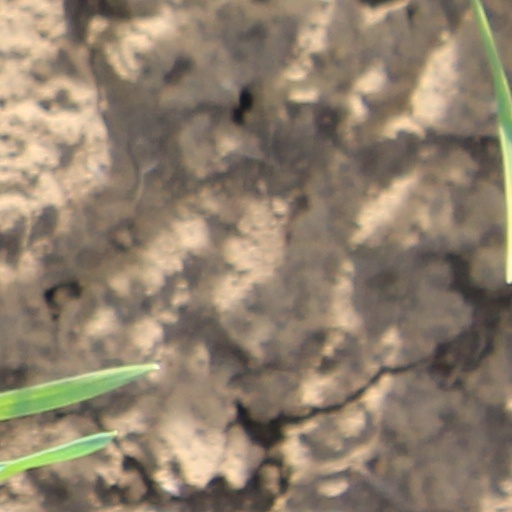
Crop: wheat